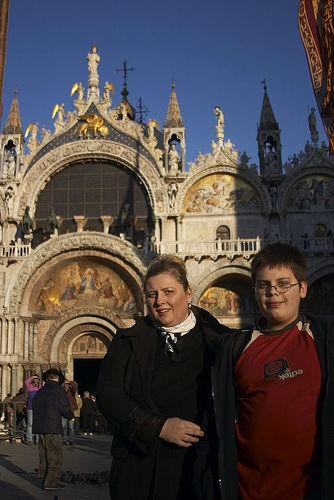
Weather: sun or clear